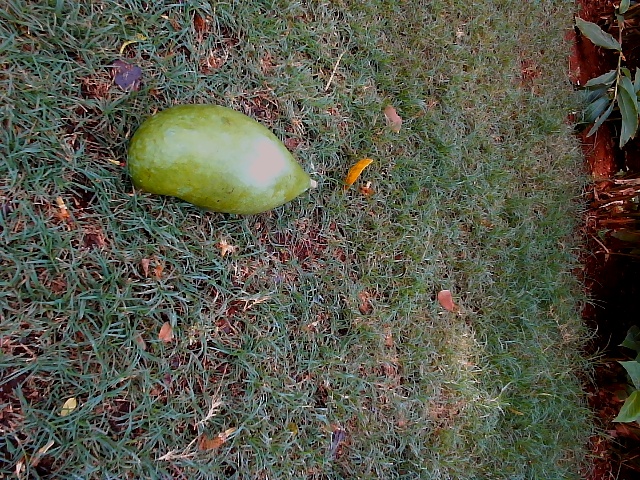
Label: Raw_Mango